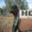
Label: bird